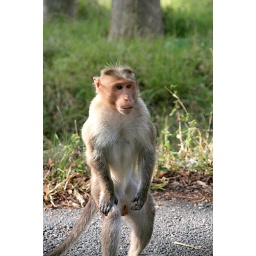
A monkey standing for snatching eatables from tourists near Nagarhole Sancturay , Karnataka , India